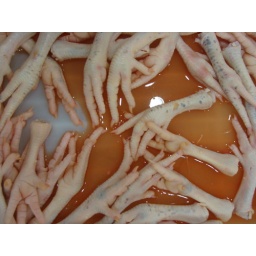
Rob and Me around Beijing - took this at the fresh meat and fish market